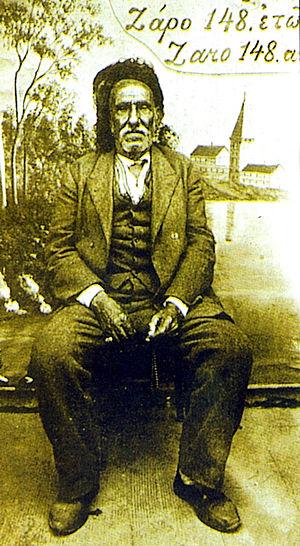
Zaro Aga est un kurde, qui prétendait être un des doyens de l'humanité. Il a affirmé être né entre 1774 et 1777, et est décédé le 29 juin 1934 à Istanbul, en Turquie. Il aurait été âgé de 157 ans à son décès, ce qui ferait de lui un des doyens de l'humanité.